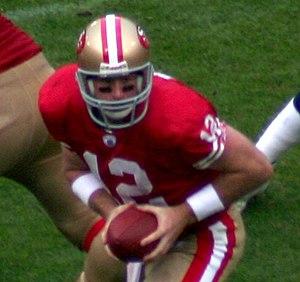
Trent Farris Dilfer, né le 13 mars 1972 à Santa Cruz, est un joueur américain de football américain.